Angelīna Kučvaļska

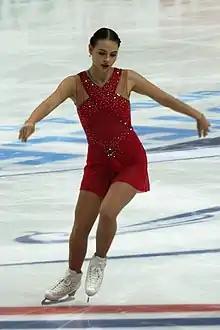
Kučvaļska at 2016 Rostelecom CupIMG 2074

Kučvaļska began skating at the age of three and a half years. Jekaterina Platonova is her first and only coach.